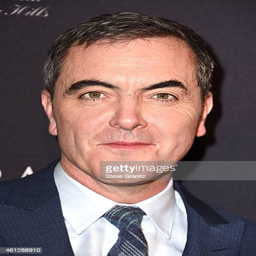
actor attends the tea party